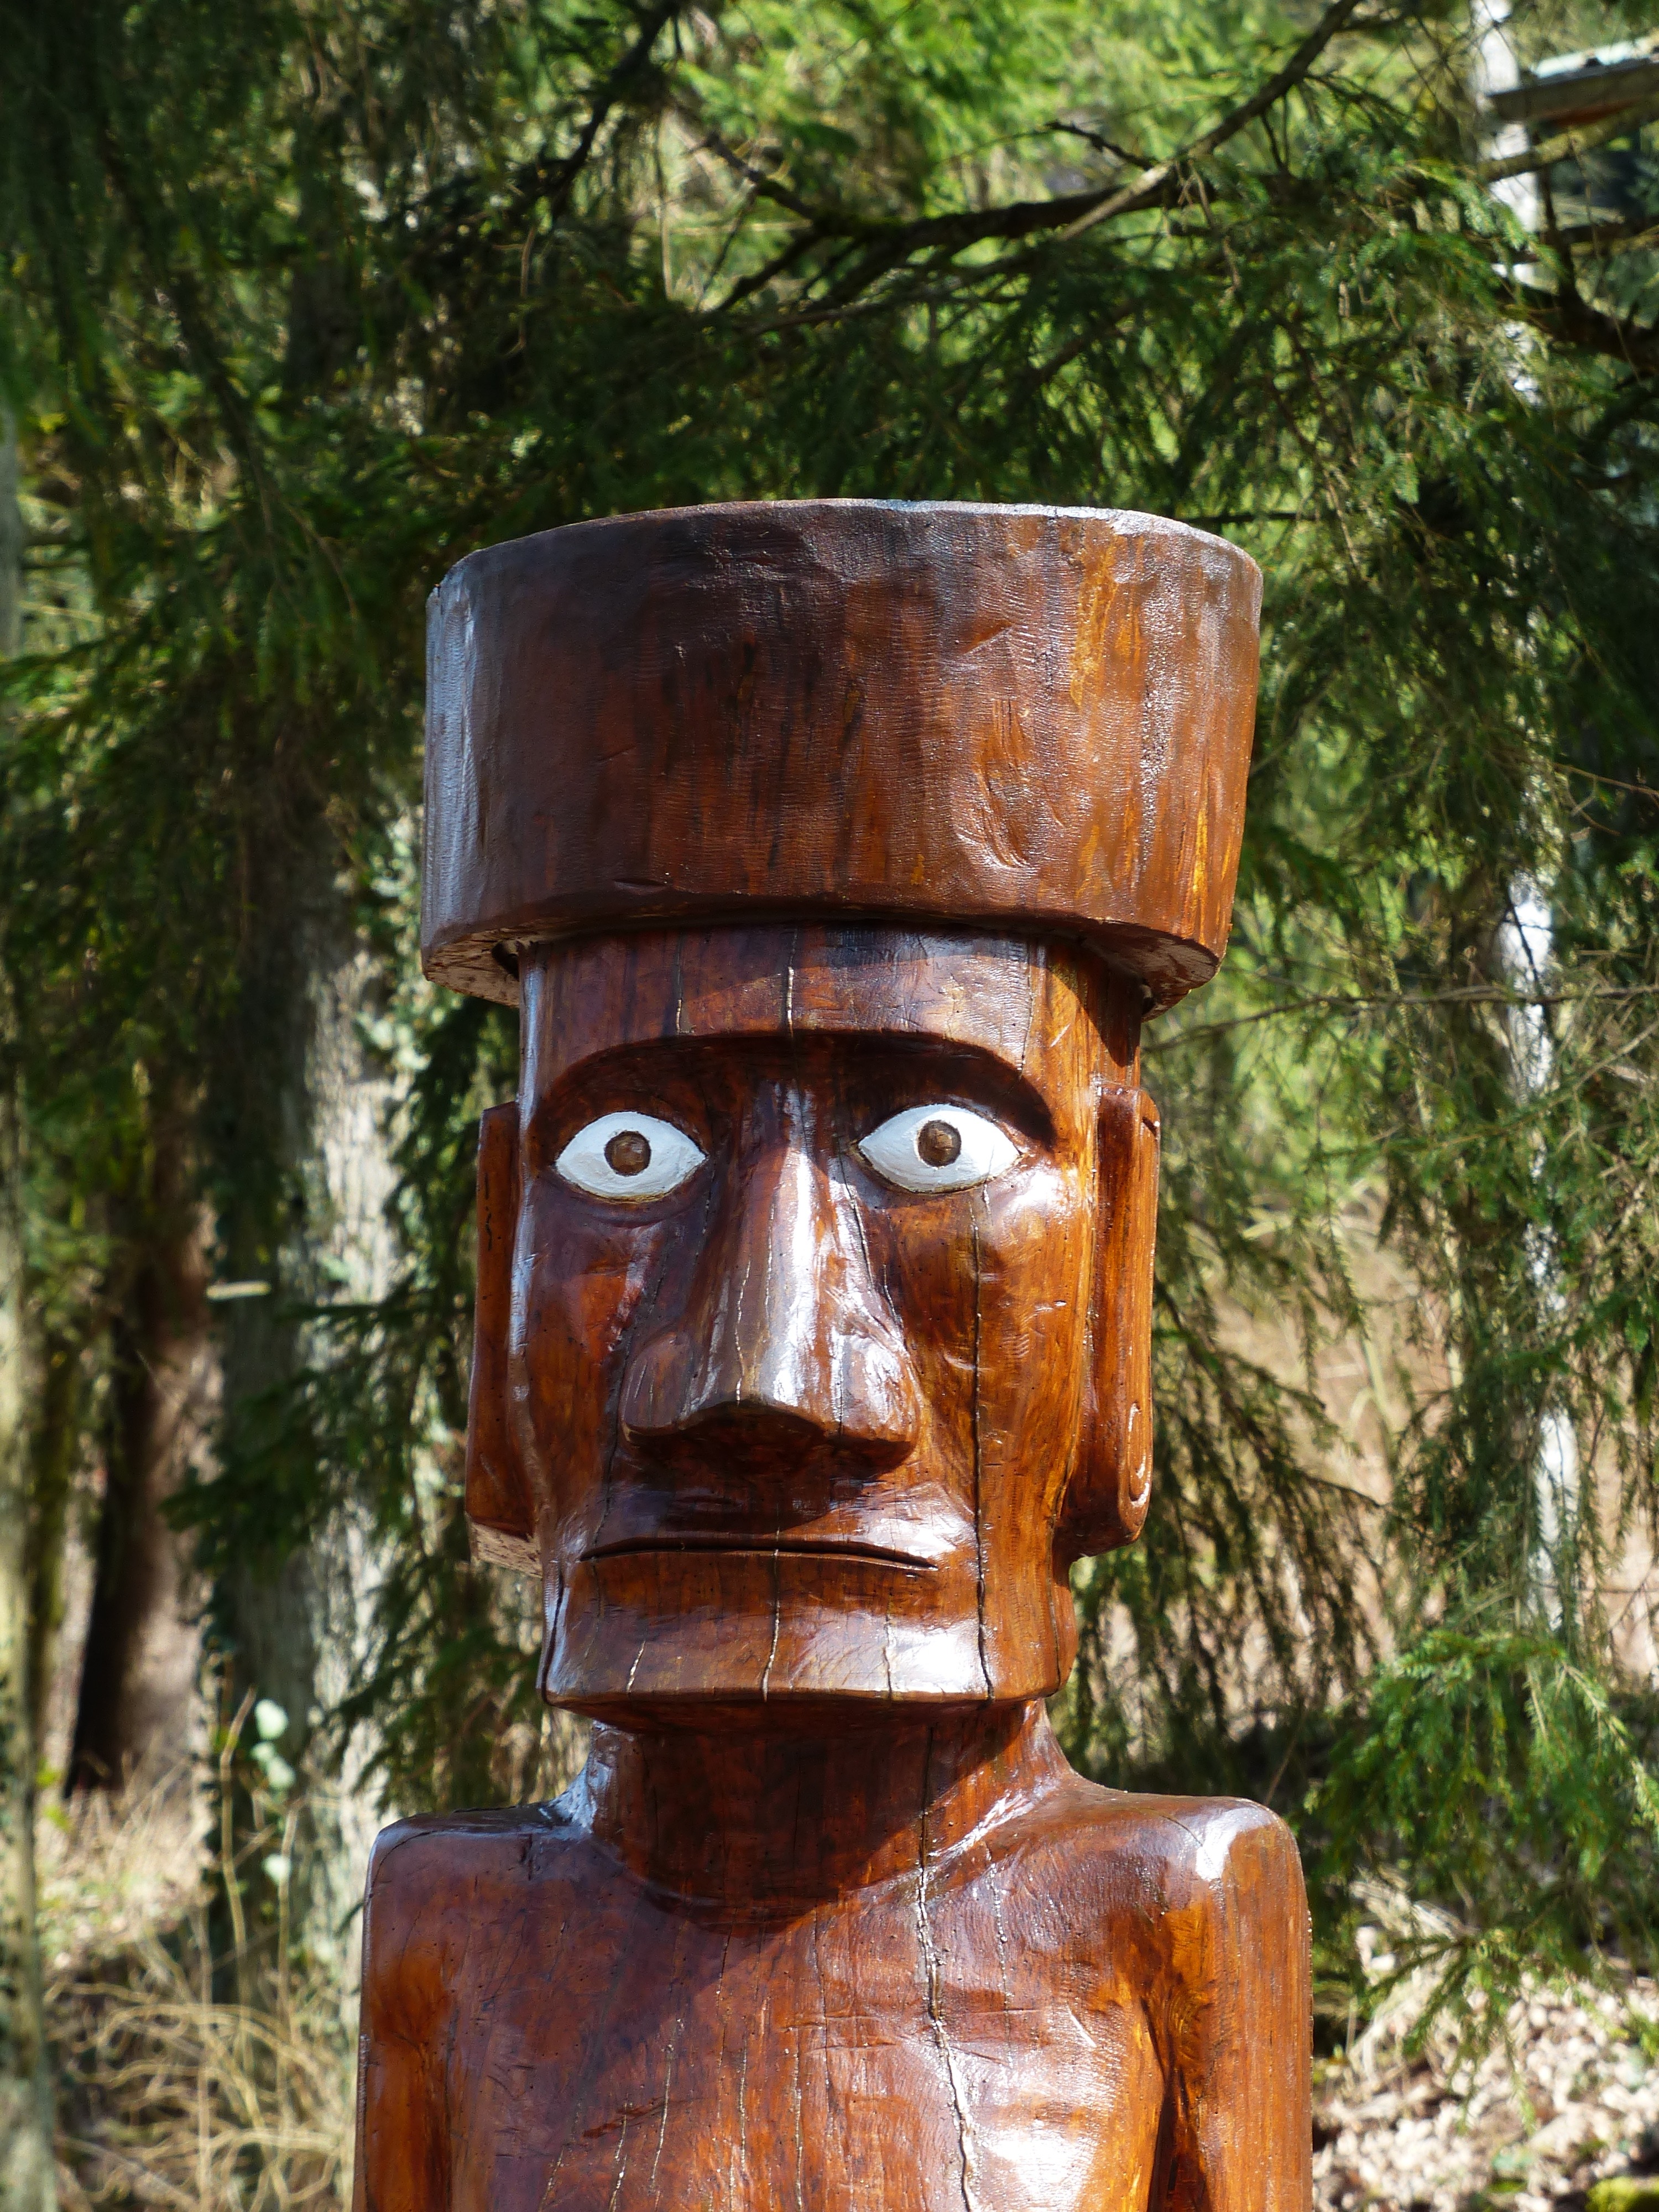
man, wood, view, monument, statue, sculpture, art, temple, carving, totem, african, holzfigur, tiki, hypnosis, ancient history, chainsaw carving